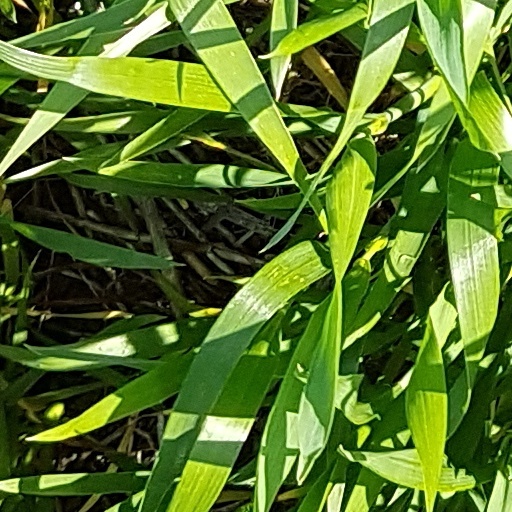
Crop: wheat